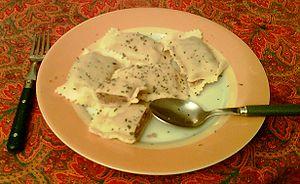
Les Maultaschen sont des ravioles de forme rectangulaire, traditionnelles de la région allemande de Souabe. On les trouve garnies d'une grande variété de farces, faites traditionnellement à la maison, comme en confection industrielle.
Les pâtes alimentaires se distinguent par leur forme et par leur composition. Elles peuvent être faites exclusivement de farine de blé, mais aussi avec ajout d'œufs, selon les traditions et les régions. Chacune est souvent associée à une préparation en particulier, selon son temps de cuisson, sa consistance, sa capacité à retenir la sauce, et la facilité avec laquelle on peut la manger. La sauce à l'amatriciana, par exemple, ne se mange pas avec des pâtes cheveux d'ange, mais avec des bucatini.